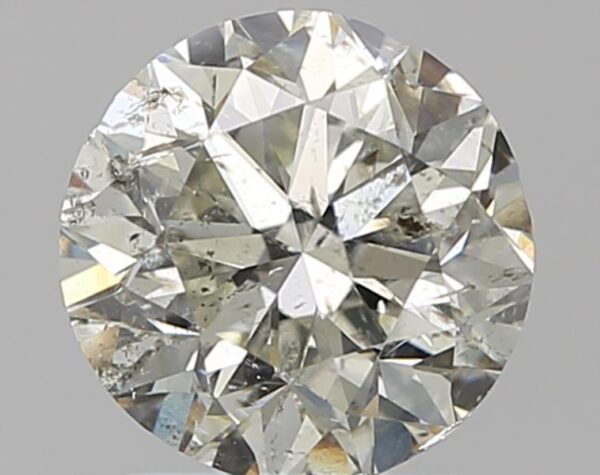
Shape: round
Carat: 1.5
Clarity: SI2
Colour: I
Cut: GD
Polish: EX
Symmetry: GD
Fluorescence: SL
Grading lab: IGI
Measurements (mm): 7.04 x 6.87 x 4.69